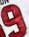
Number: 9